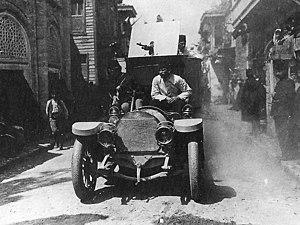
L'Incident du 31 mars fut